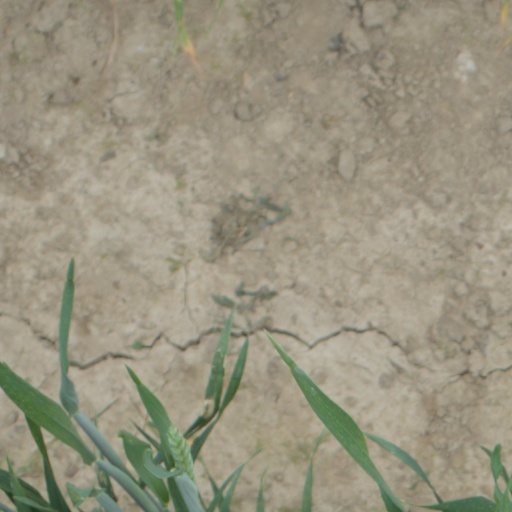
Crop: wheat